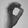
ASL letter: O